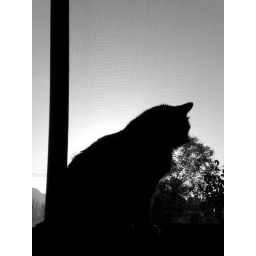
cat in window 4